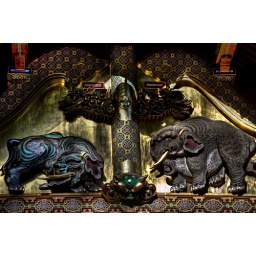
Carved wooden elephants on building facade in the Toshogu Shrine complex in Nikko, Tochigi Prefecture, Japan.